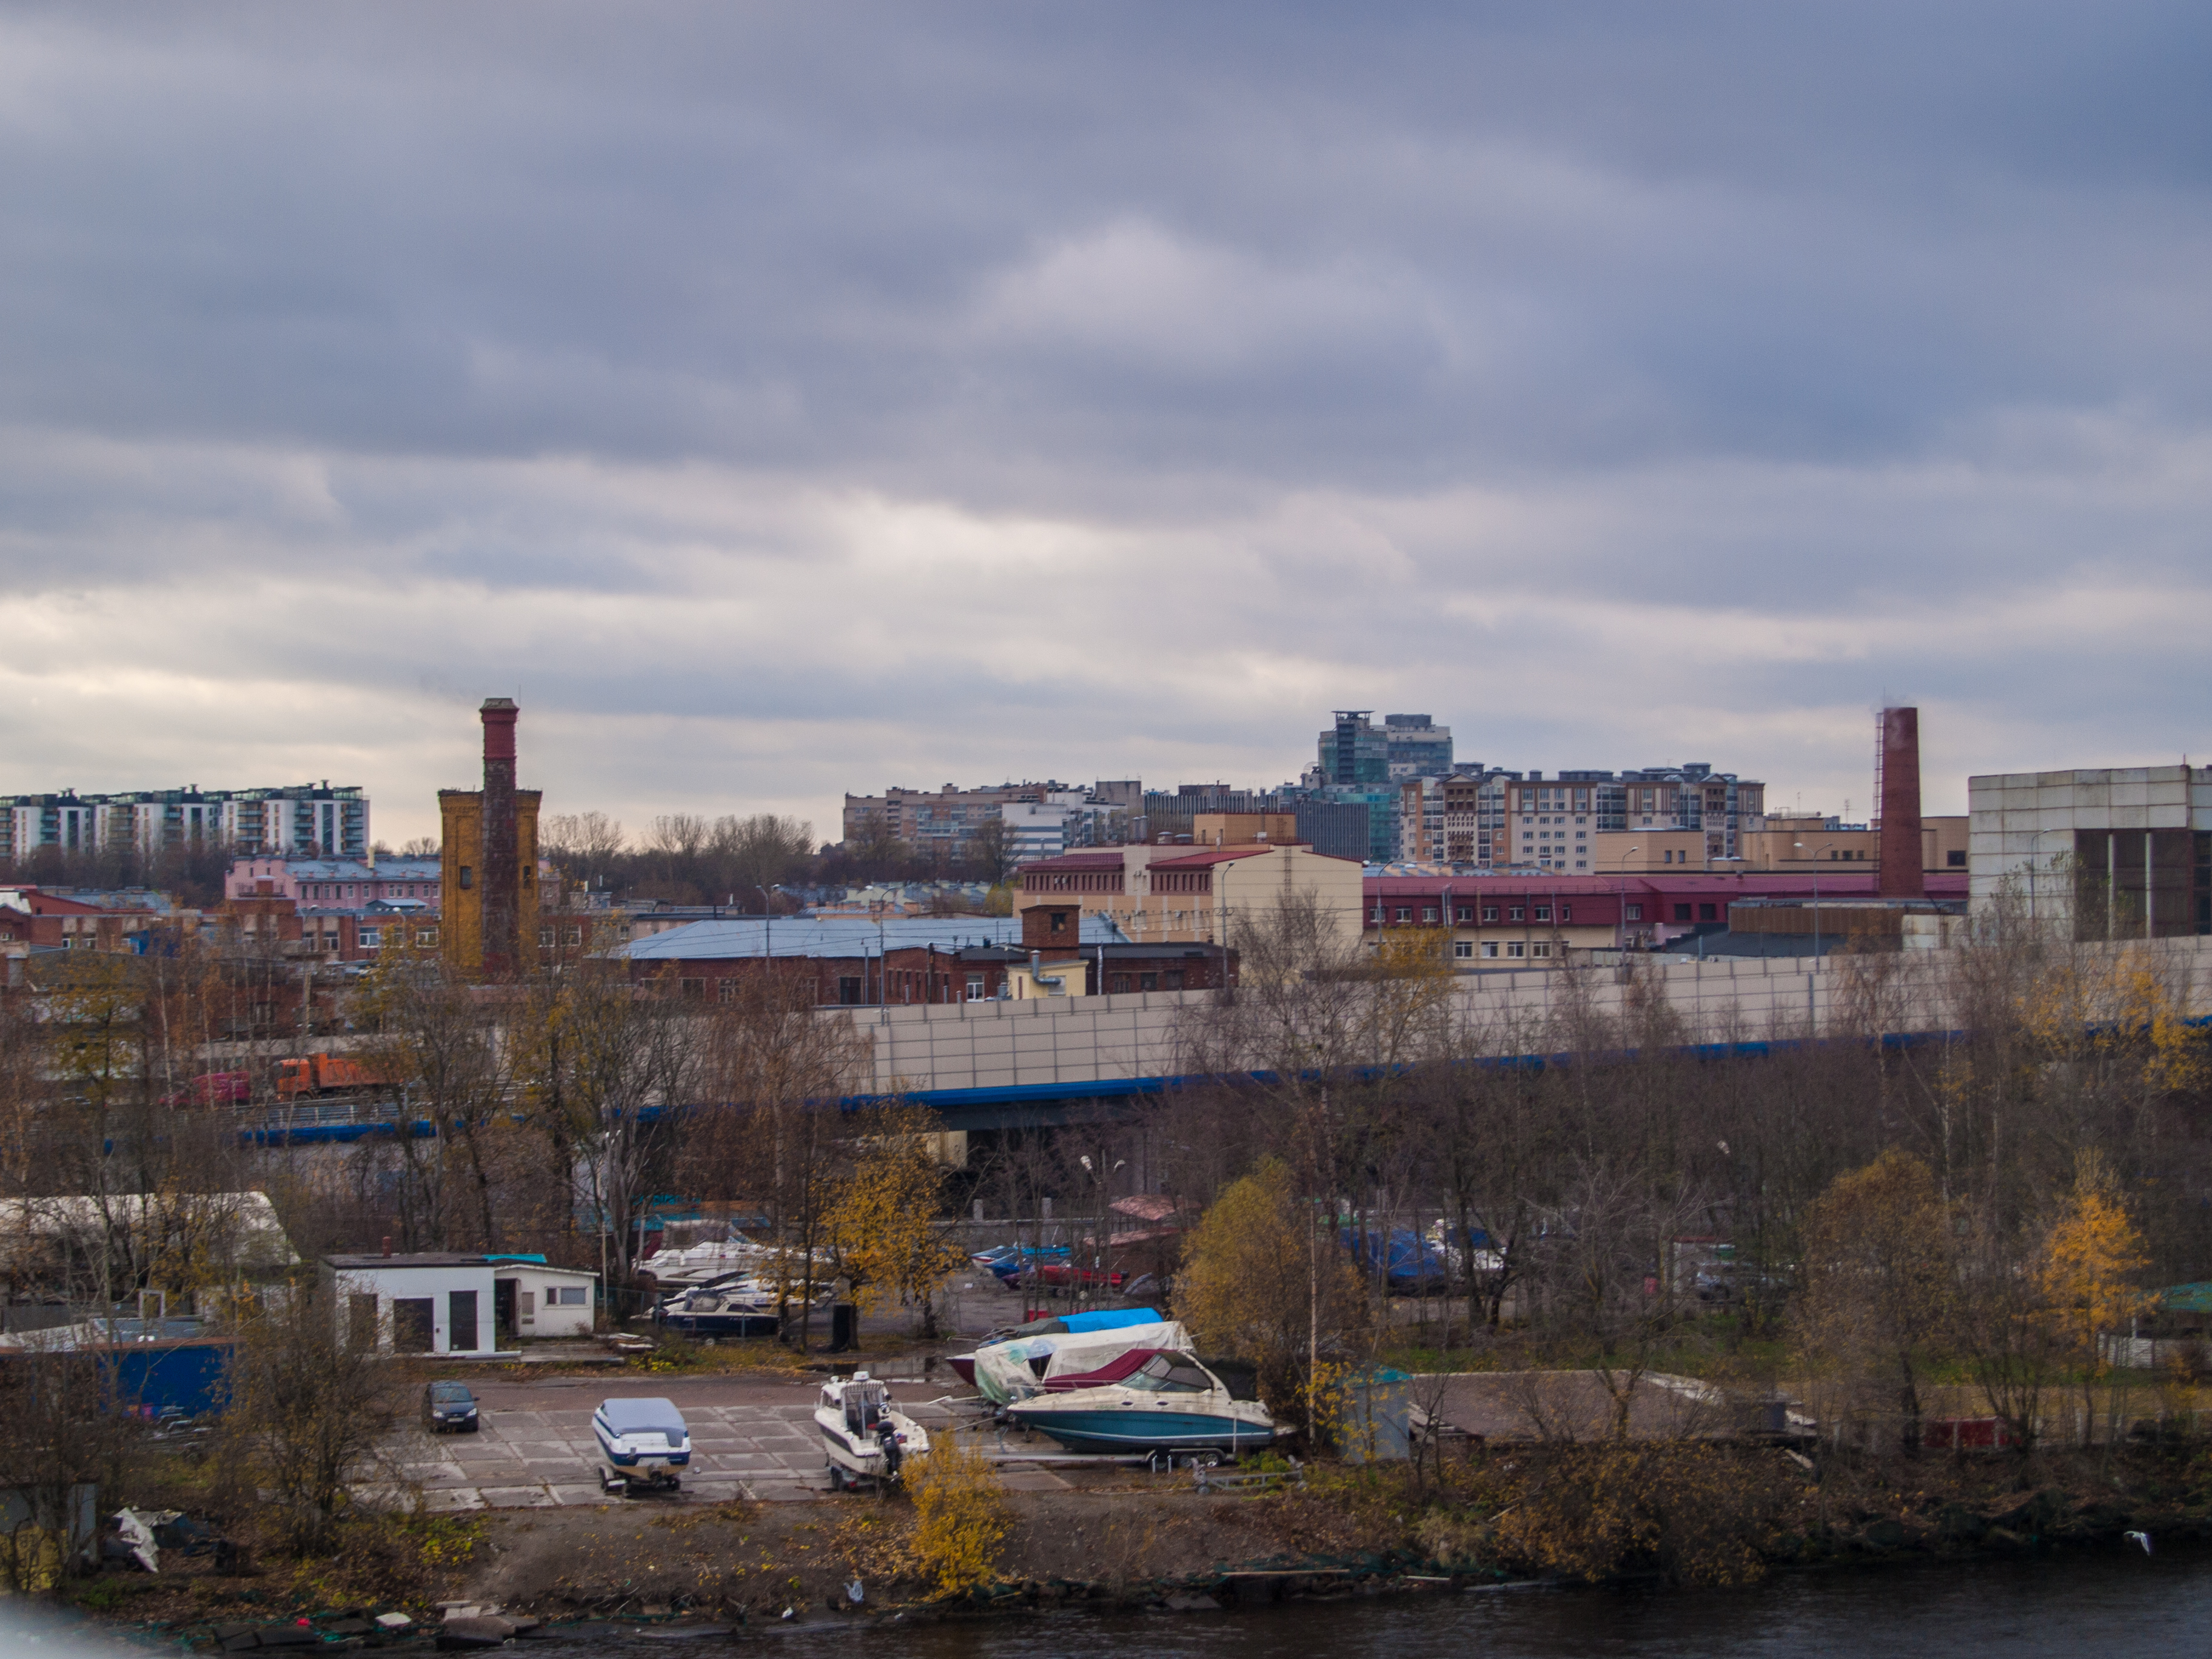
images, cloud, sky, building, daytime, water, window, tree, cityscape, city, urban design, metropolitan area, roof, vehicle, metropolis, horizon, urban area, landscape, human settlement, tower block, freezing, winter, channel, plant, reflection, bridge, suburb, downtown, skyline, watercraft, harbor, mixed use, evening, tourism, house, panorama, canal, reservoir, hill, water transportation, transport, lake, port